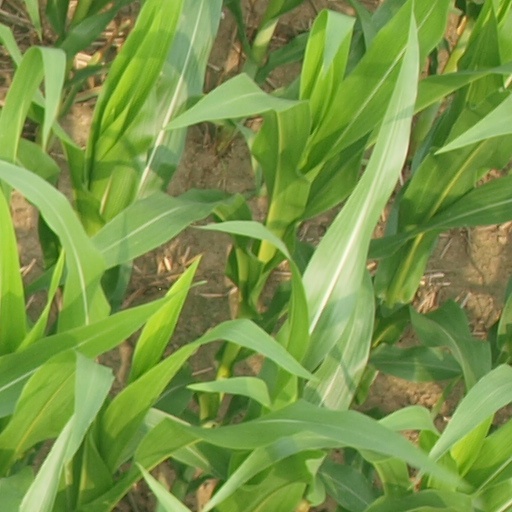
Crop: maize; corn